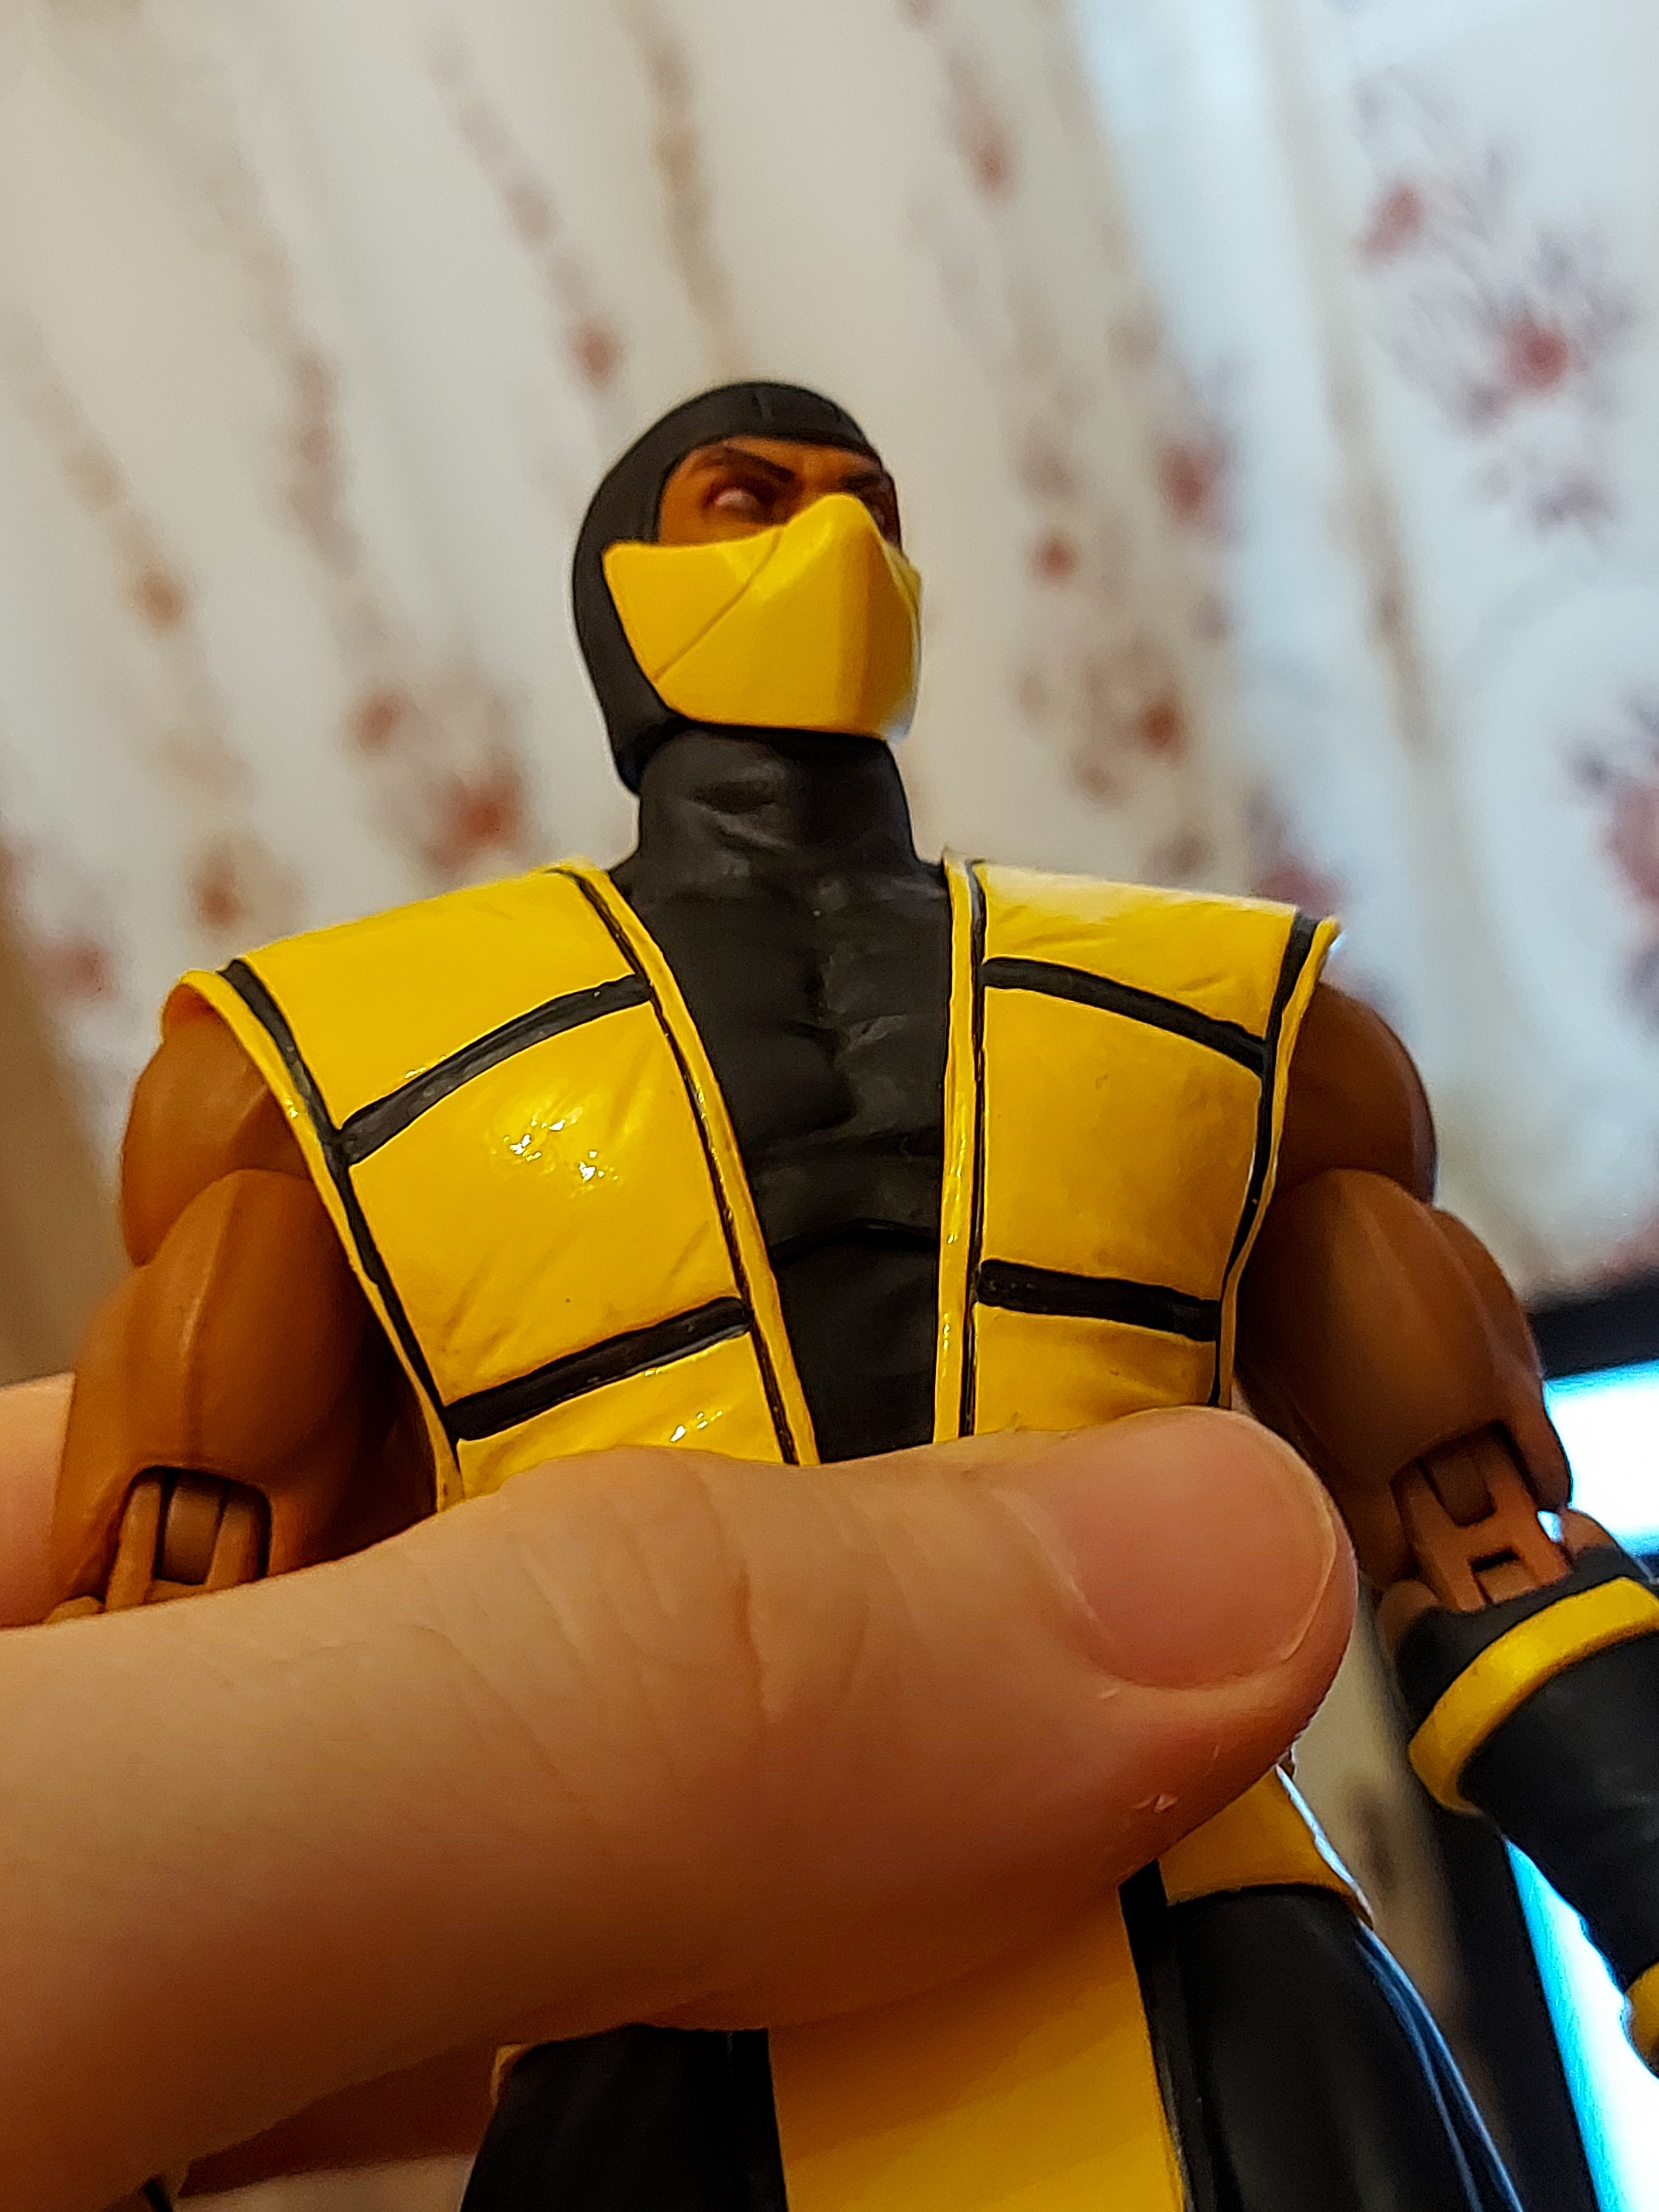
scorpion, storm, collectibles, toy, gesture, yellow, finger, thumb, personal protective equipment, automotive design, audio equipment, eyewear, thigh, fictional character, stuffed toy, human leg, fun, recreation, font, nail, animation, wing, action figure, flightless bird, fashion accessory